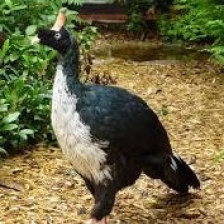
Species: HORNED GUAN
Scientific name: OREOPHASIS DERBIANUS